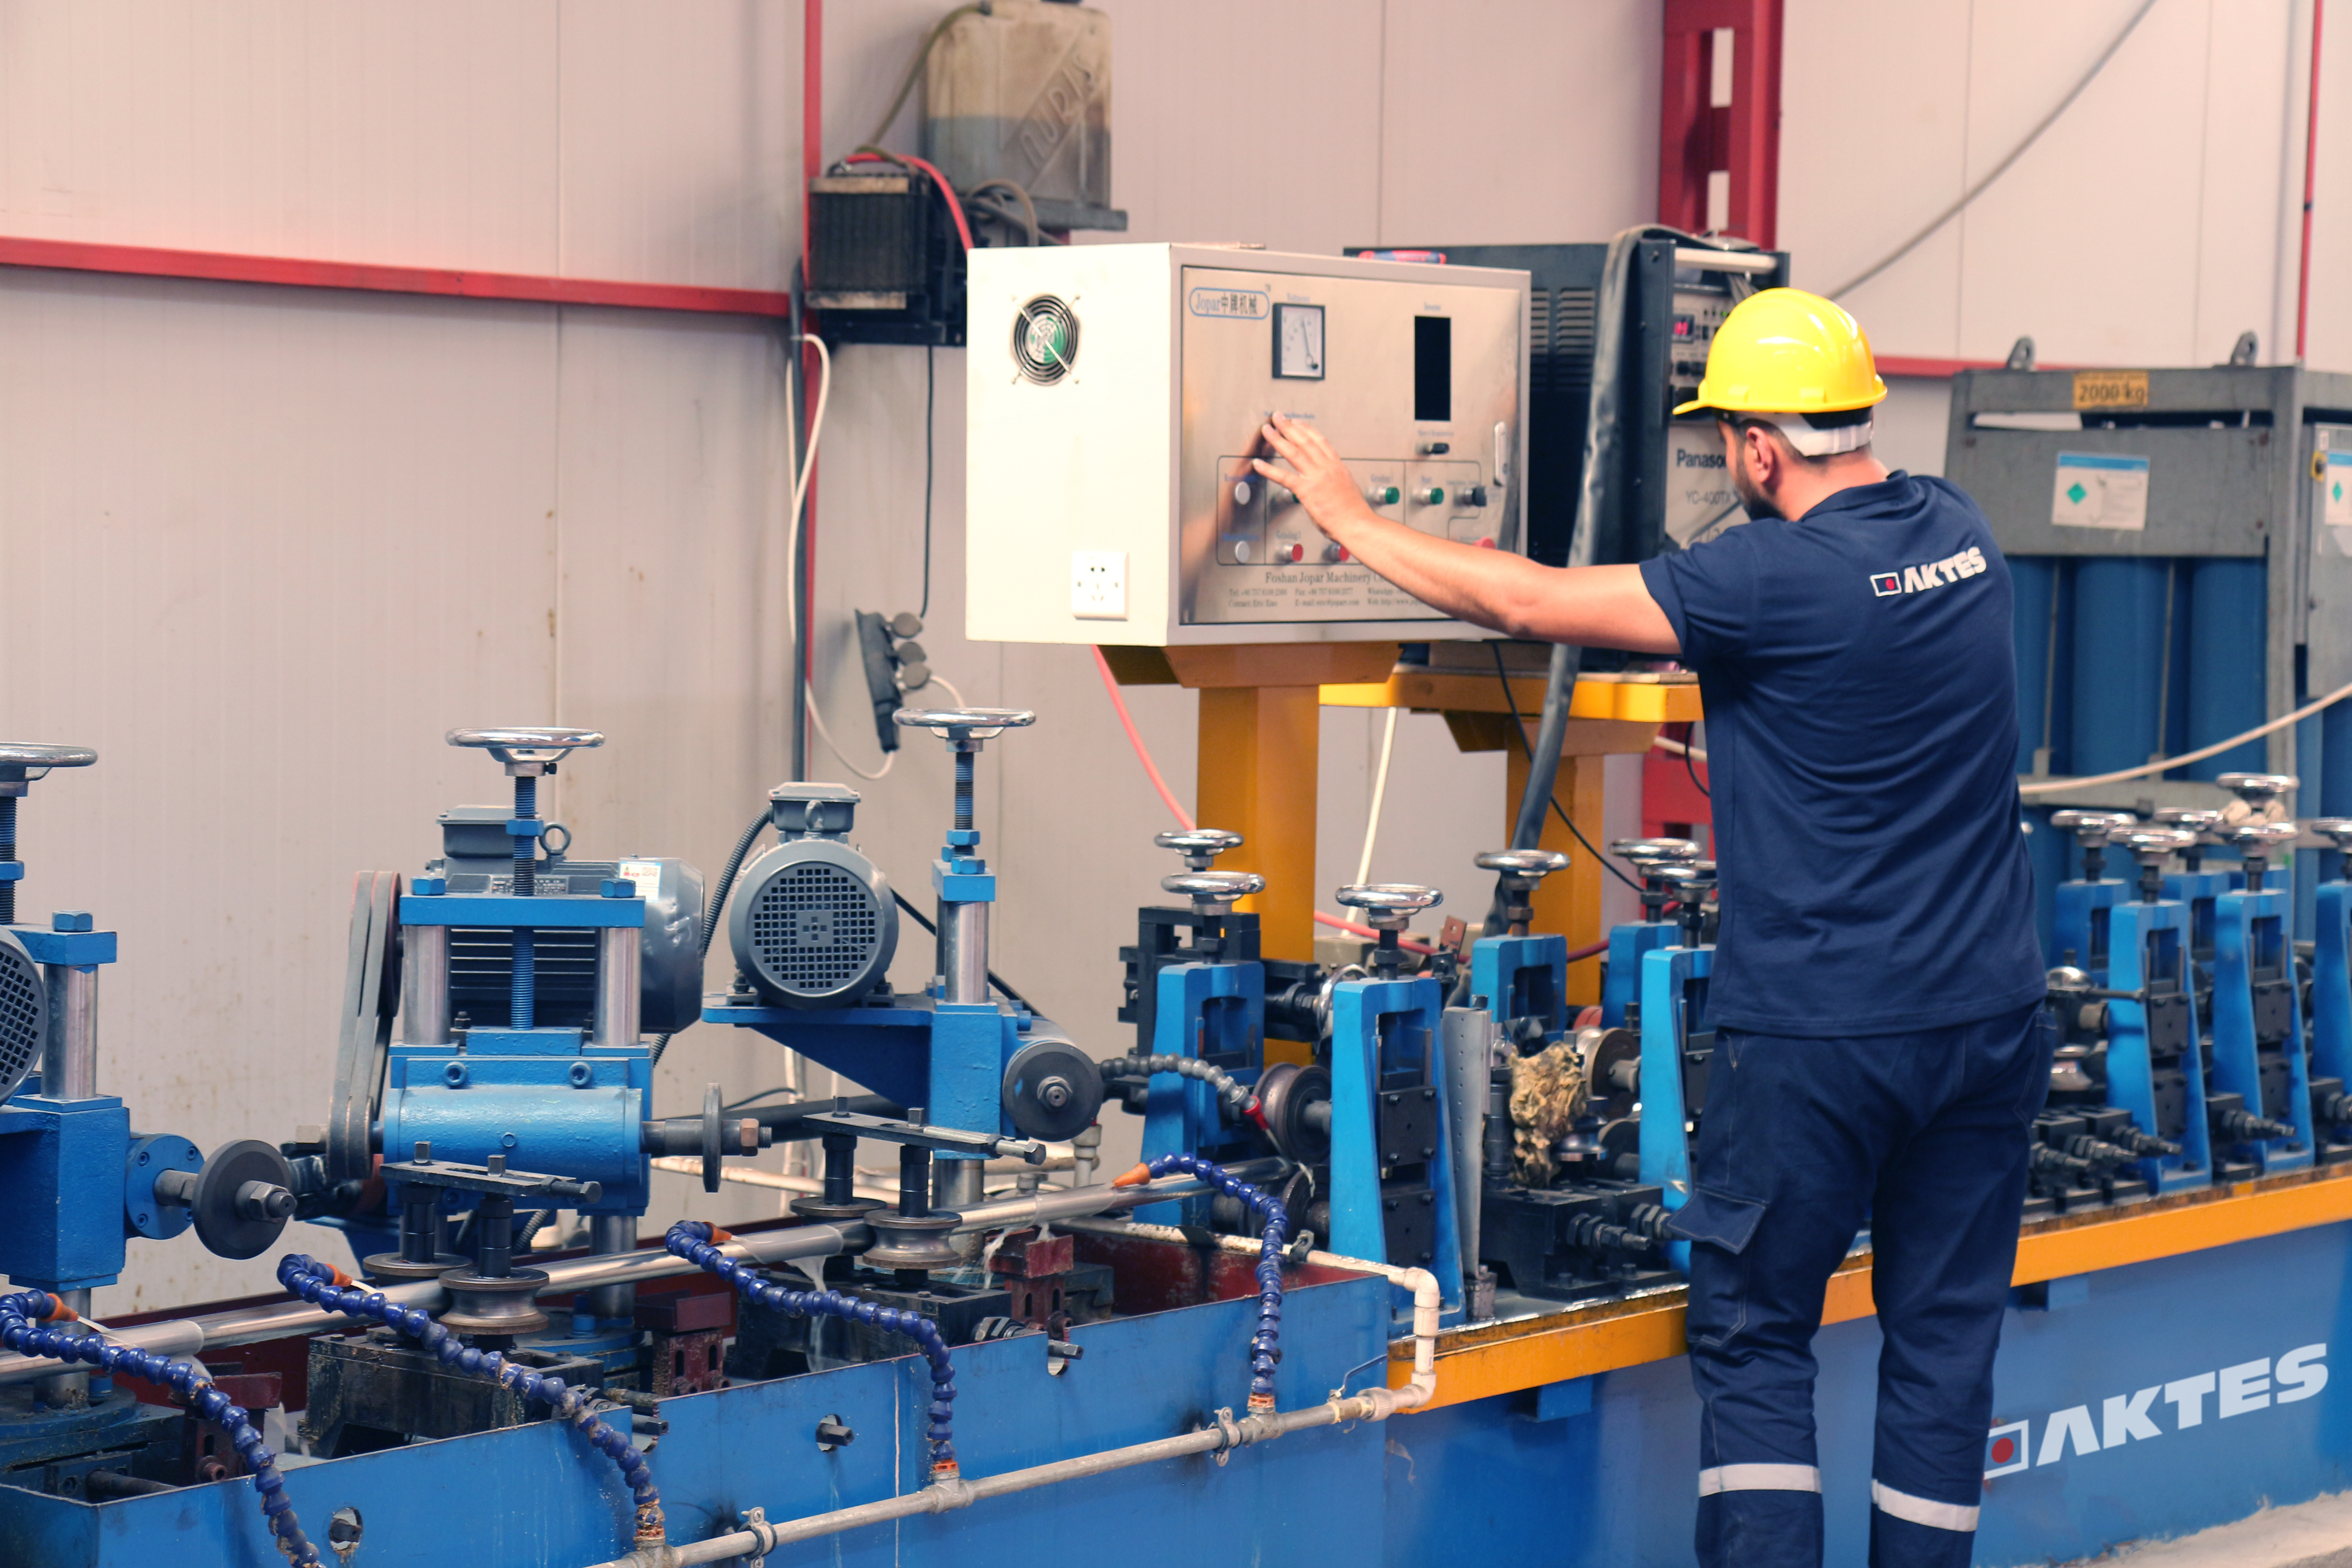
industry, engineering, blue collar worker, engineer, machine, factory